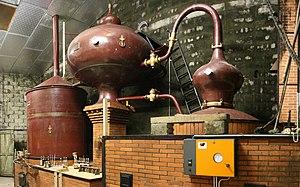
Un Alambic charentais servant à la distillation du Cognac, à Cherves de Cognac, Charente, Poitou-Charentes, France.
Le cognac est une eau-de-vie de vin, produite en France dans une région délimitée centrée autour de Cognac, englobant une grande partie de la Charente, la presque totalité de la Charente-Maritime, et quelques enclaves en Dordogne et dans les Deux-Sèvres. Elle doit respecter des normes et des règles de production bien précises afin de pouvoir obtenir l'appellation « cognac ». Les savoir-faire de l'élaboration du cognac sont inscrits à l'Inventaire du patrimoine culturel immatériel français depuis 2020.
Un alambic charentais ou pot still est un type d'alambic dit « à repasse » permettant d'effectuer une double distillation. Il est typiquement utilisé dans la distillation de cognac et de whisky.